Lehigh Valley Mall

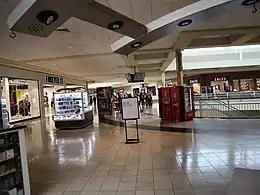
The Lehigh Valley Mall's second floor, October 2020

The largest shopping mall in Pennsylvania's Lehigh Valley region, the Lehigh Valley Mall is located north of Allentown, on MacArthur Road between U.S. Route 22 and Grape Street. The Lehigh Valley Mall is anchored by Boscov's (formerly Wanamaker's, Hecht's and Strawbridge's), JCPenney, and Macy's (formerly Bamberger's). In 2020, Dave & Buster's, a restaurant and video arcade, opened a location at Lehigh Valley Mall.